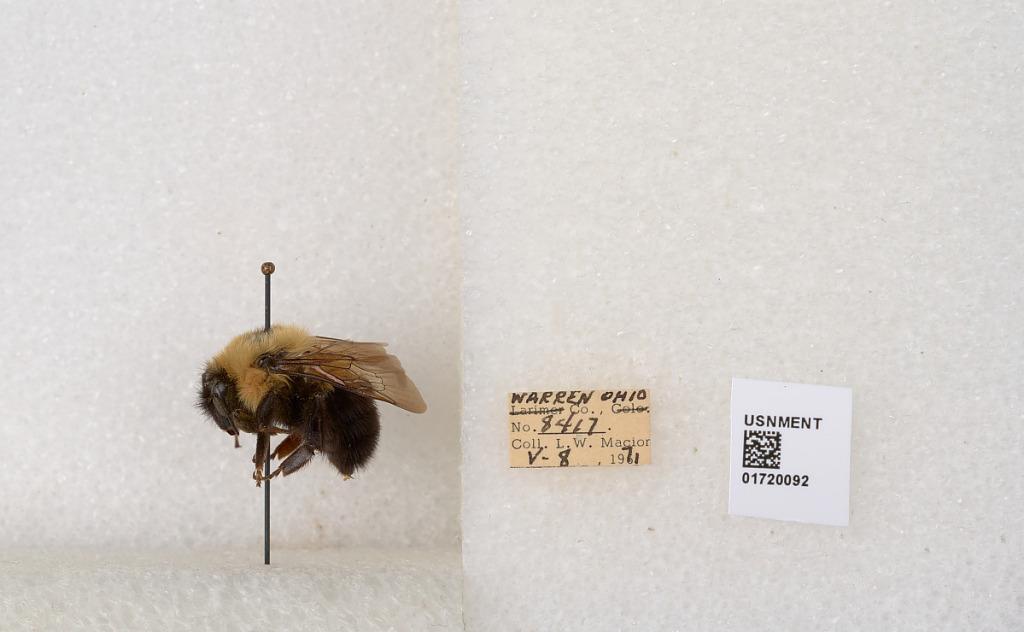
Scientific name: Bombus bimaculatus Cresson
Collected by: L. Macior
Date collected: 1971-5-8
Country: United States
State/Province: Ohio
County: Warren
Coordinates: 39.4276, -84.1668